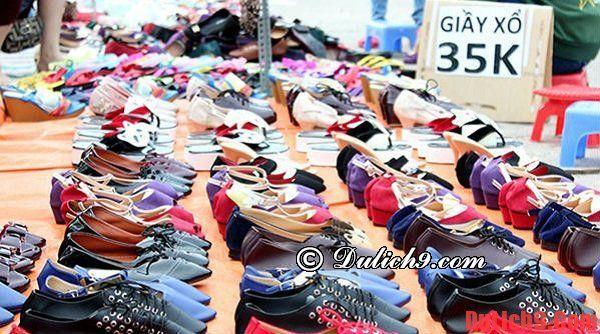
ở bên trong sạp hàng có sự xuất hiện của nhiều đôi giày